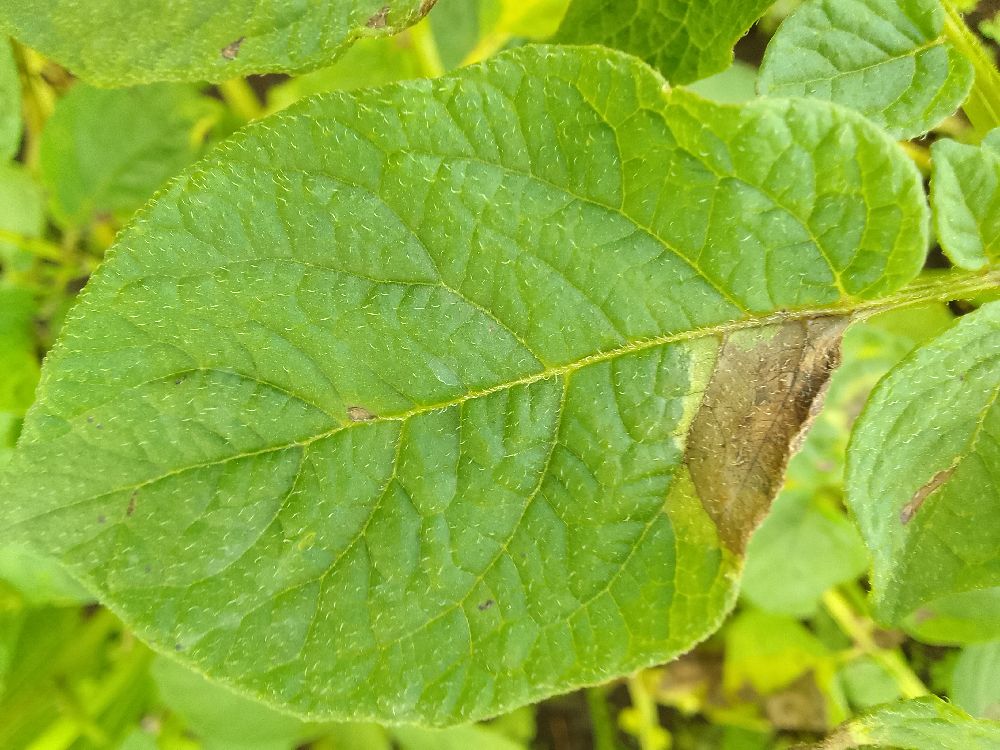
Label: Late blight